Compagnie générale de la télégraphie sans fil

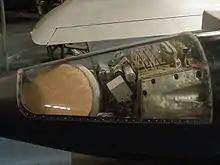
Dassault Mirage Cyrano 11 Radar

In 1968 Thomson-Brandt and CSF were merged to form the large Thomson-CSF group.